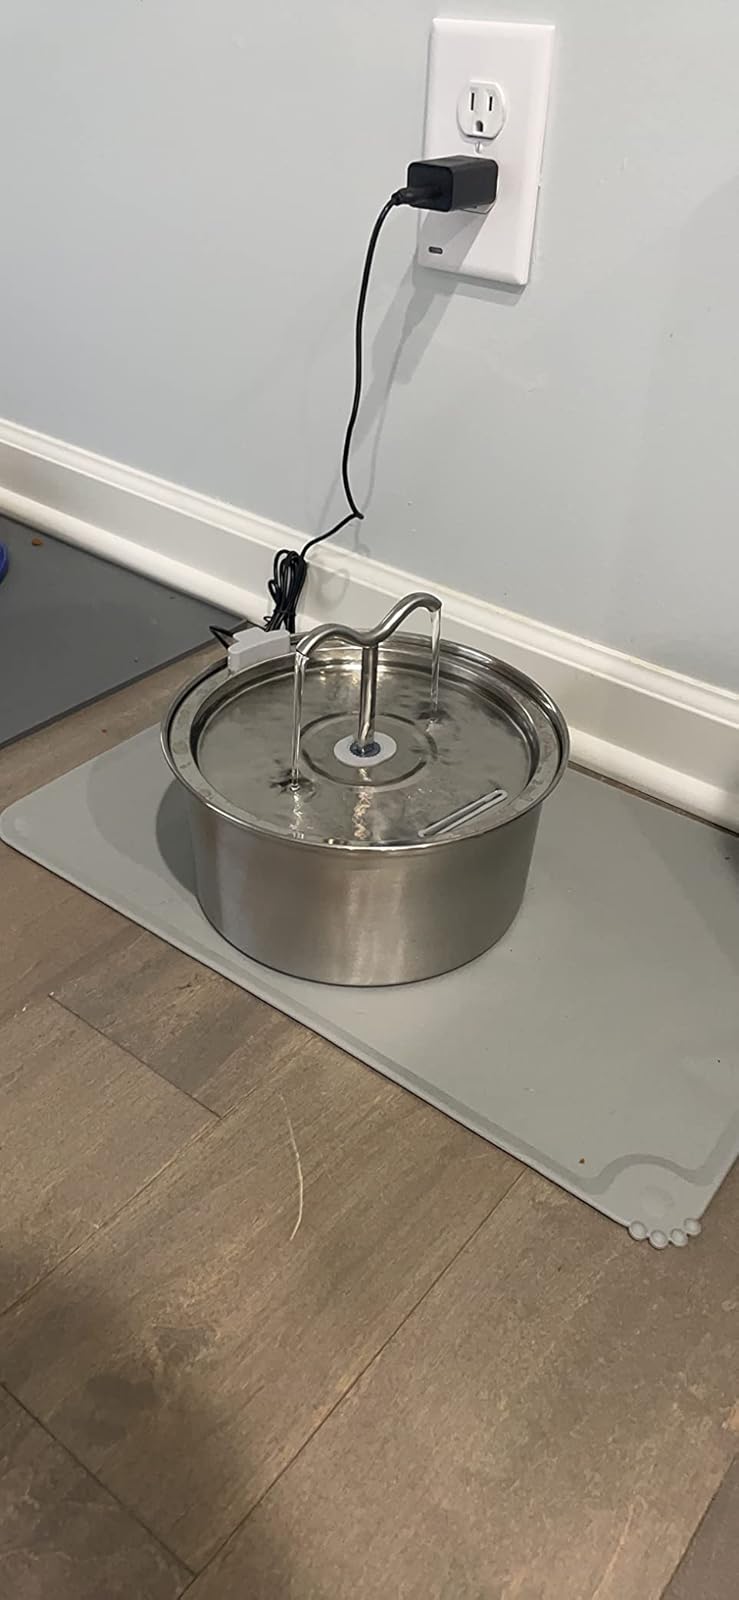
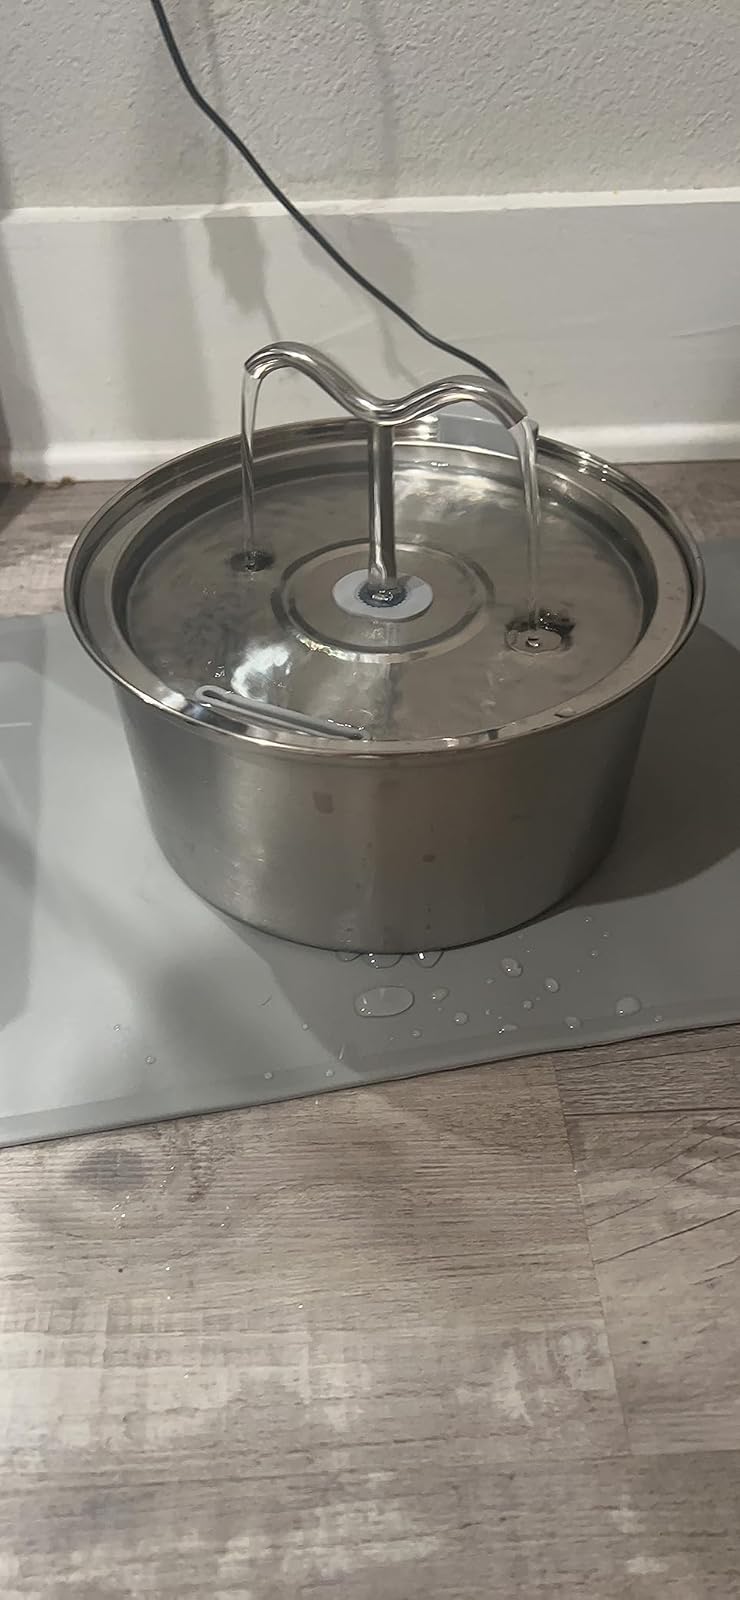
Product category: items_bowl
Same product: yes